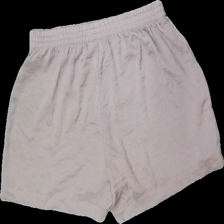
View: back
Type: Shorts
Category: Ladies
Brand: H&M
Colors: Beige
Material: 100% polyester
Cut: Loose
Size: M
Season: All
Price range: <50
Recommended usage: Reuse
Description: beiga shorts